Amy's Choice

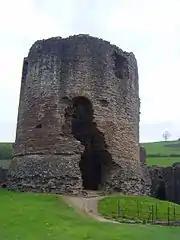
Skenfrith Castle, where some scenes were filmed

"Amy's Choice" was the last episode of the fifth series to be filmed, and the editing finished the week it aired. The read-through for the episode took place on 17 February 2010 in the Upper Boat Studios along with the read-through for episode eleven, marking the final two read-throughs for the series. The dream sequences taking place in the fictional town of Upper Leadworth were filmed in Skenfrith, Wales.